Dai Sentai Goggle-V

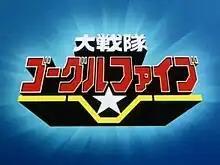
Title Screen

is a Japanese tokusatsu television series. It was the sixth installment in Toei Company's Super Sentai metaseries of tokusatsu television dramas. It aired on TV Asahi from February 6, 1982, to January 29, 1983, replacing "Taiyo Sentai Sun Vulcan" and was replaced by "Kagaku Sentai Dynaman" with a total of 50 episodes. Its international English title as listed by Toei is simply "Goggle V".